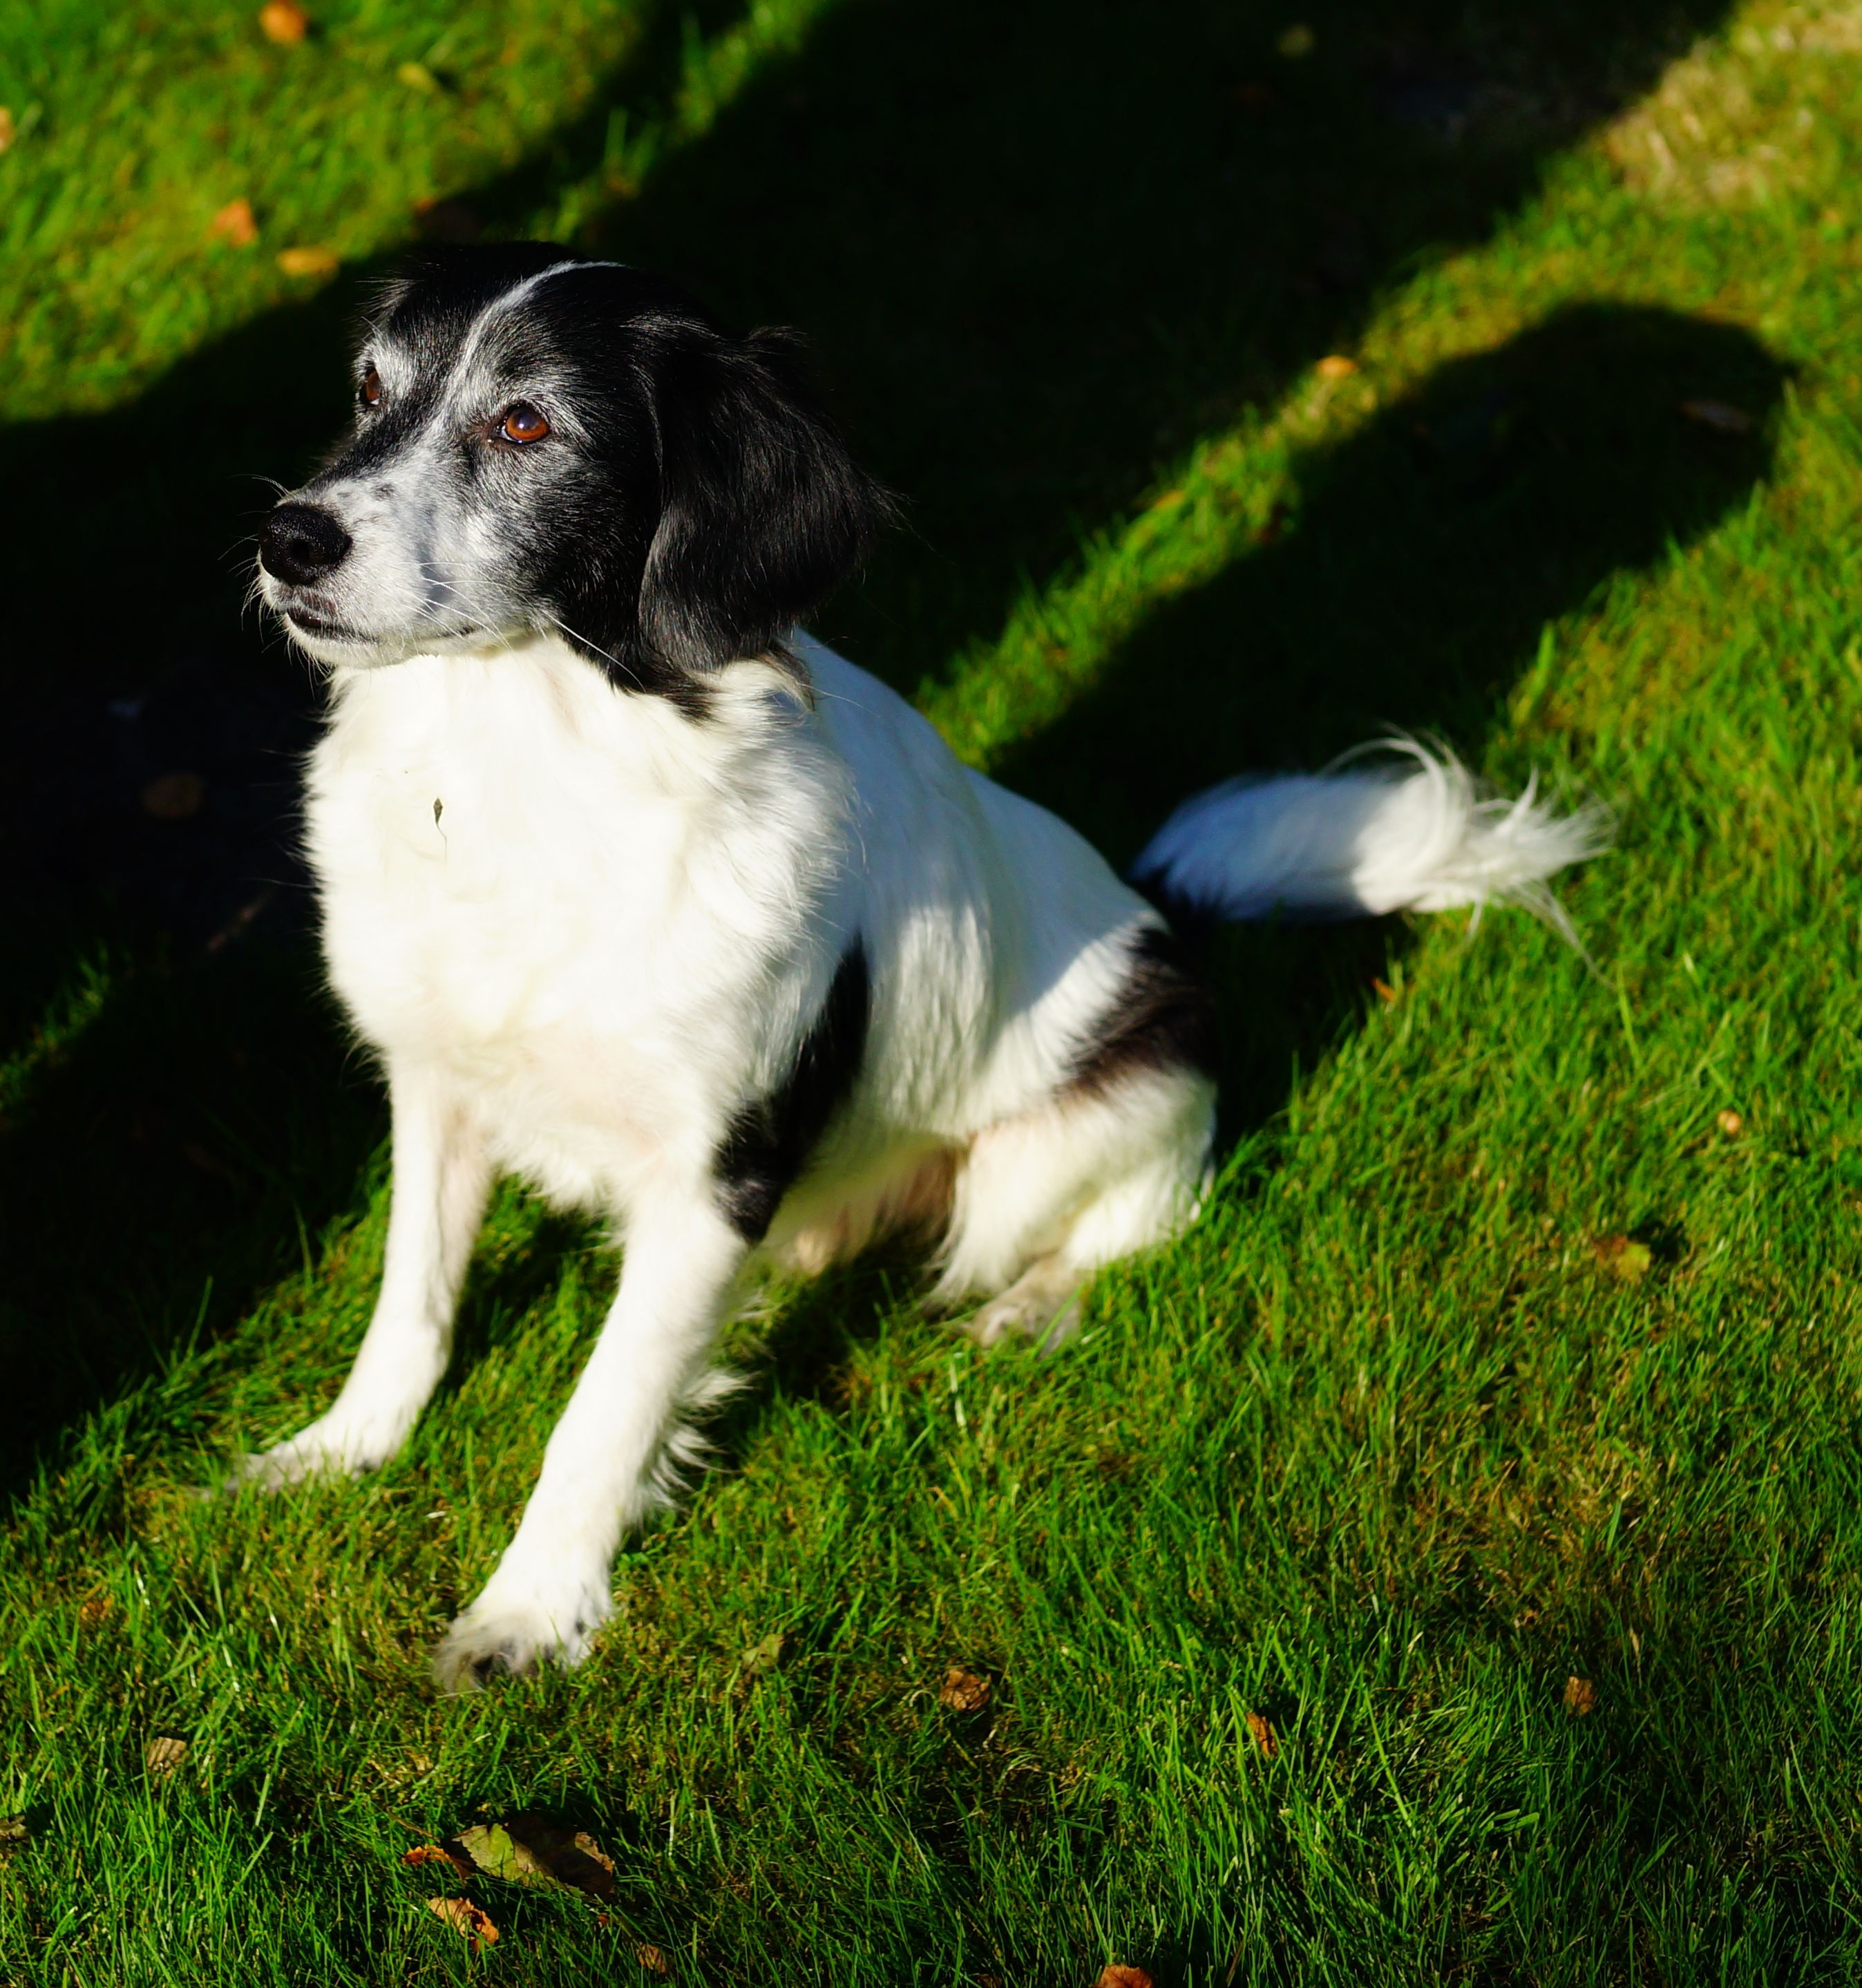
grass, sweet, puppy, dog, animal, cute, summer, male, waiting, pet, fur, portrait, mammal, sit, spaniel, border collie, face, snout, hybrid, head, vertebrate, beautiful, good, attention, dog breed, friendly, noble, pride, dear, small dog, dog snout, dog look, dog like mammal, kooikerhondje, stabyhoun, phalene